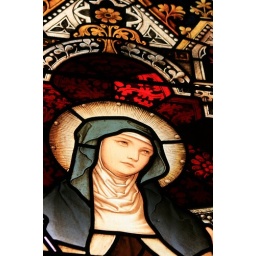
One of many lovely glass windows in the St Joseph Catholic Church